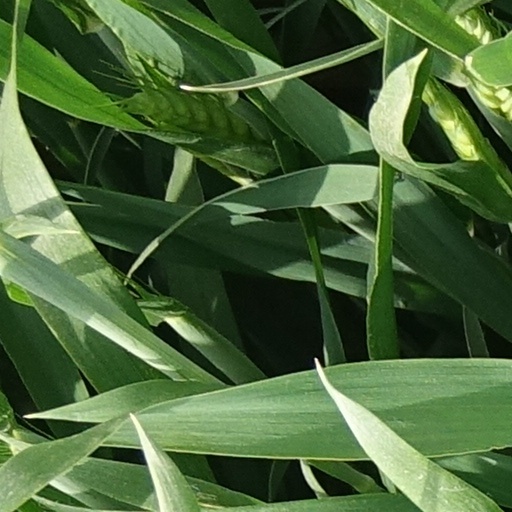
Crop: wheat